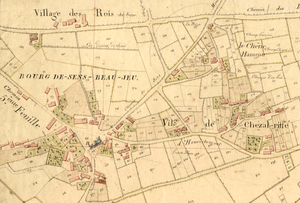
Extrait du plan du cadastre napoléonien de Sens-Beaujeu | Archives départementales du Cher - 3P 2688/08 - Section B3 du Bourg
Sens-Beaujeu est une commune française, située dans le département du Cher en région Centre-Val de Loire. Elle appartient également à l’ancienne province du Berry